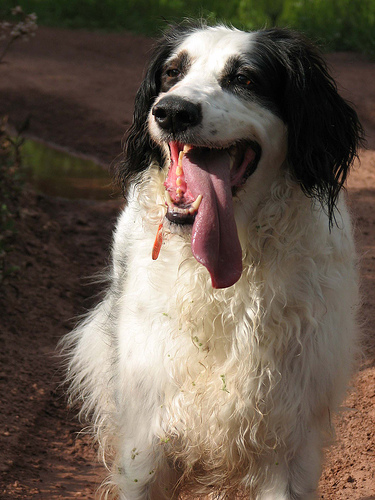
Breed: english setter